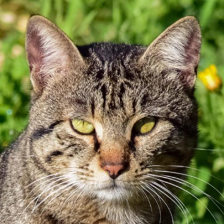
Label: animals